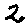
Label: 2